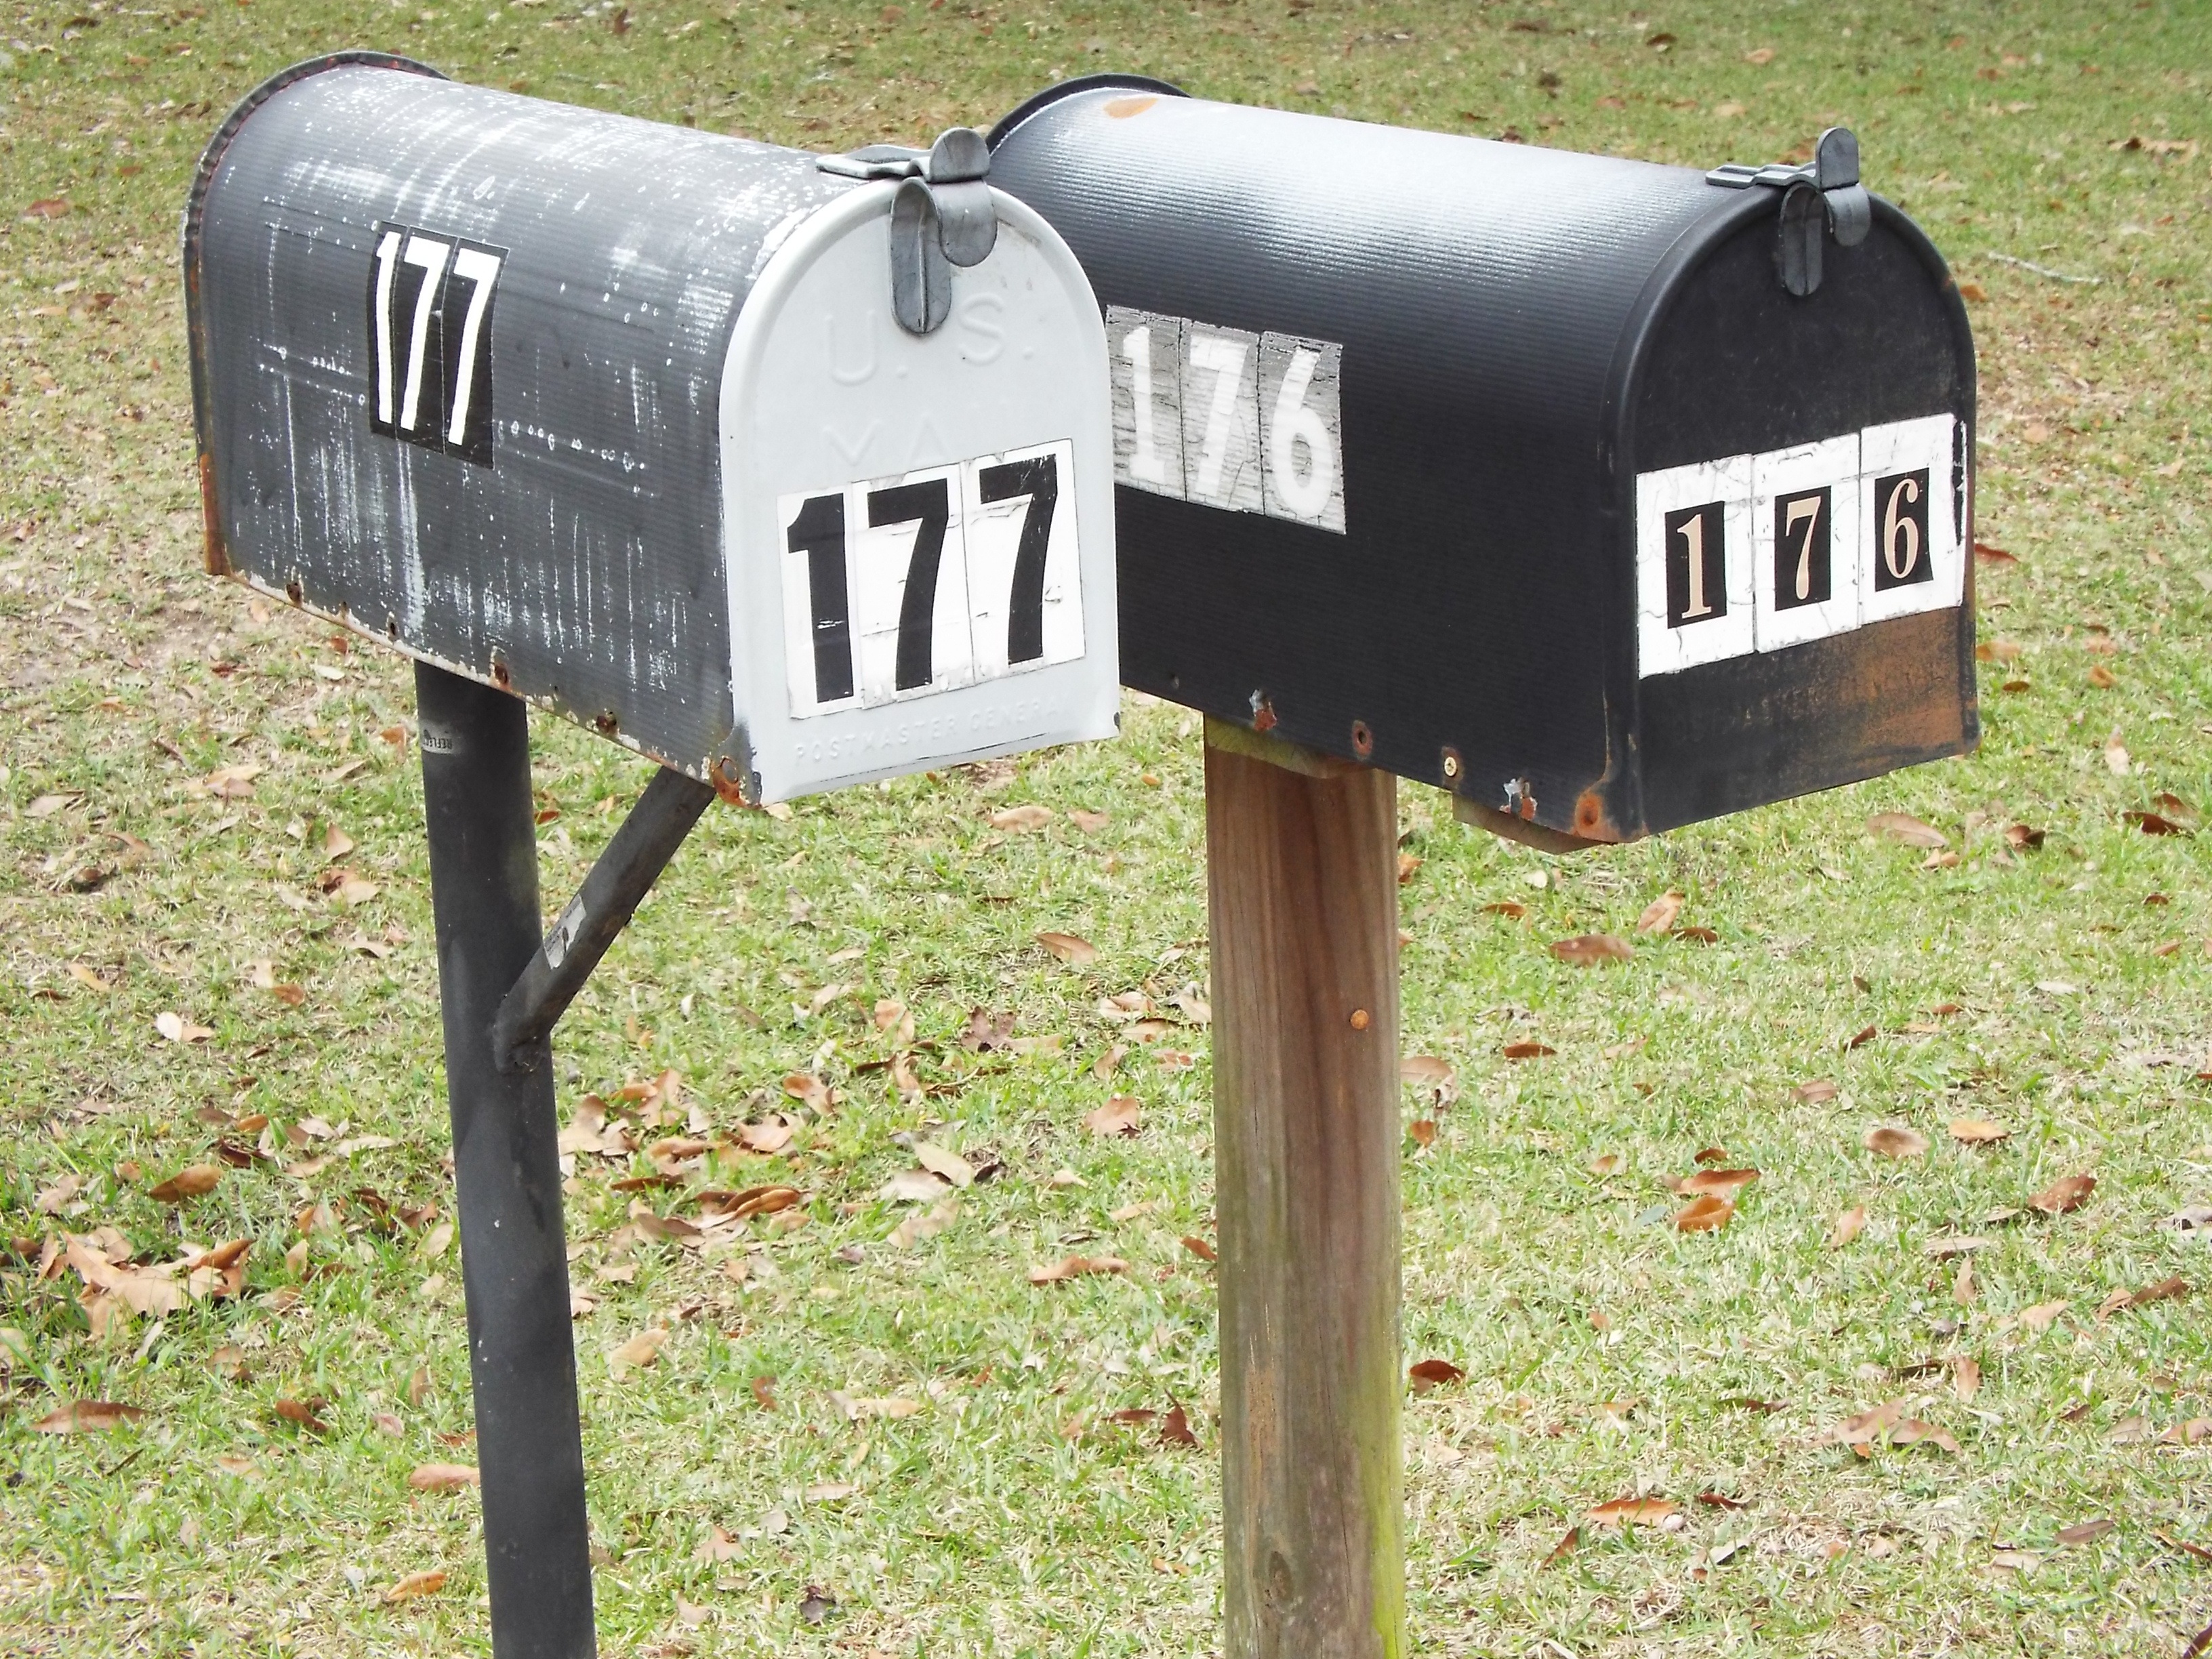
sign, rural, letter, furniture, mailbox, mail, letter box, postal, letterbox, delivery, barbecue grill, man made object, outdoor grill